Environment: real
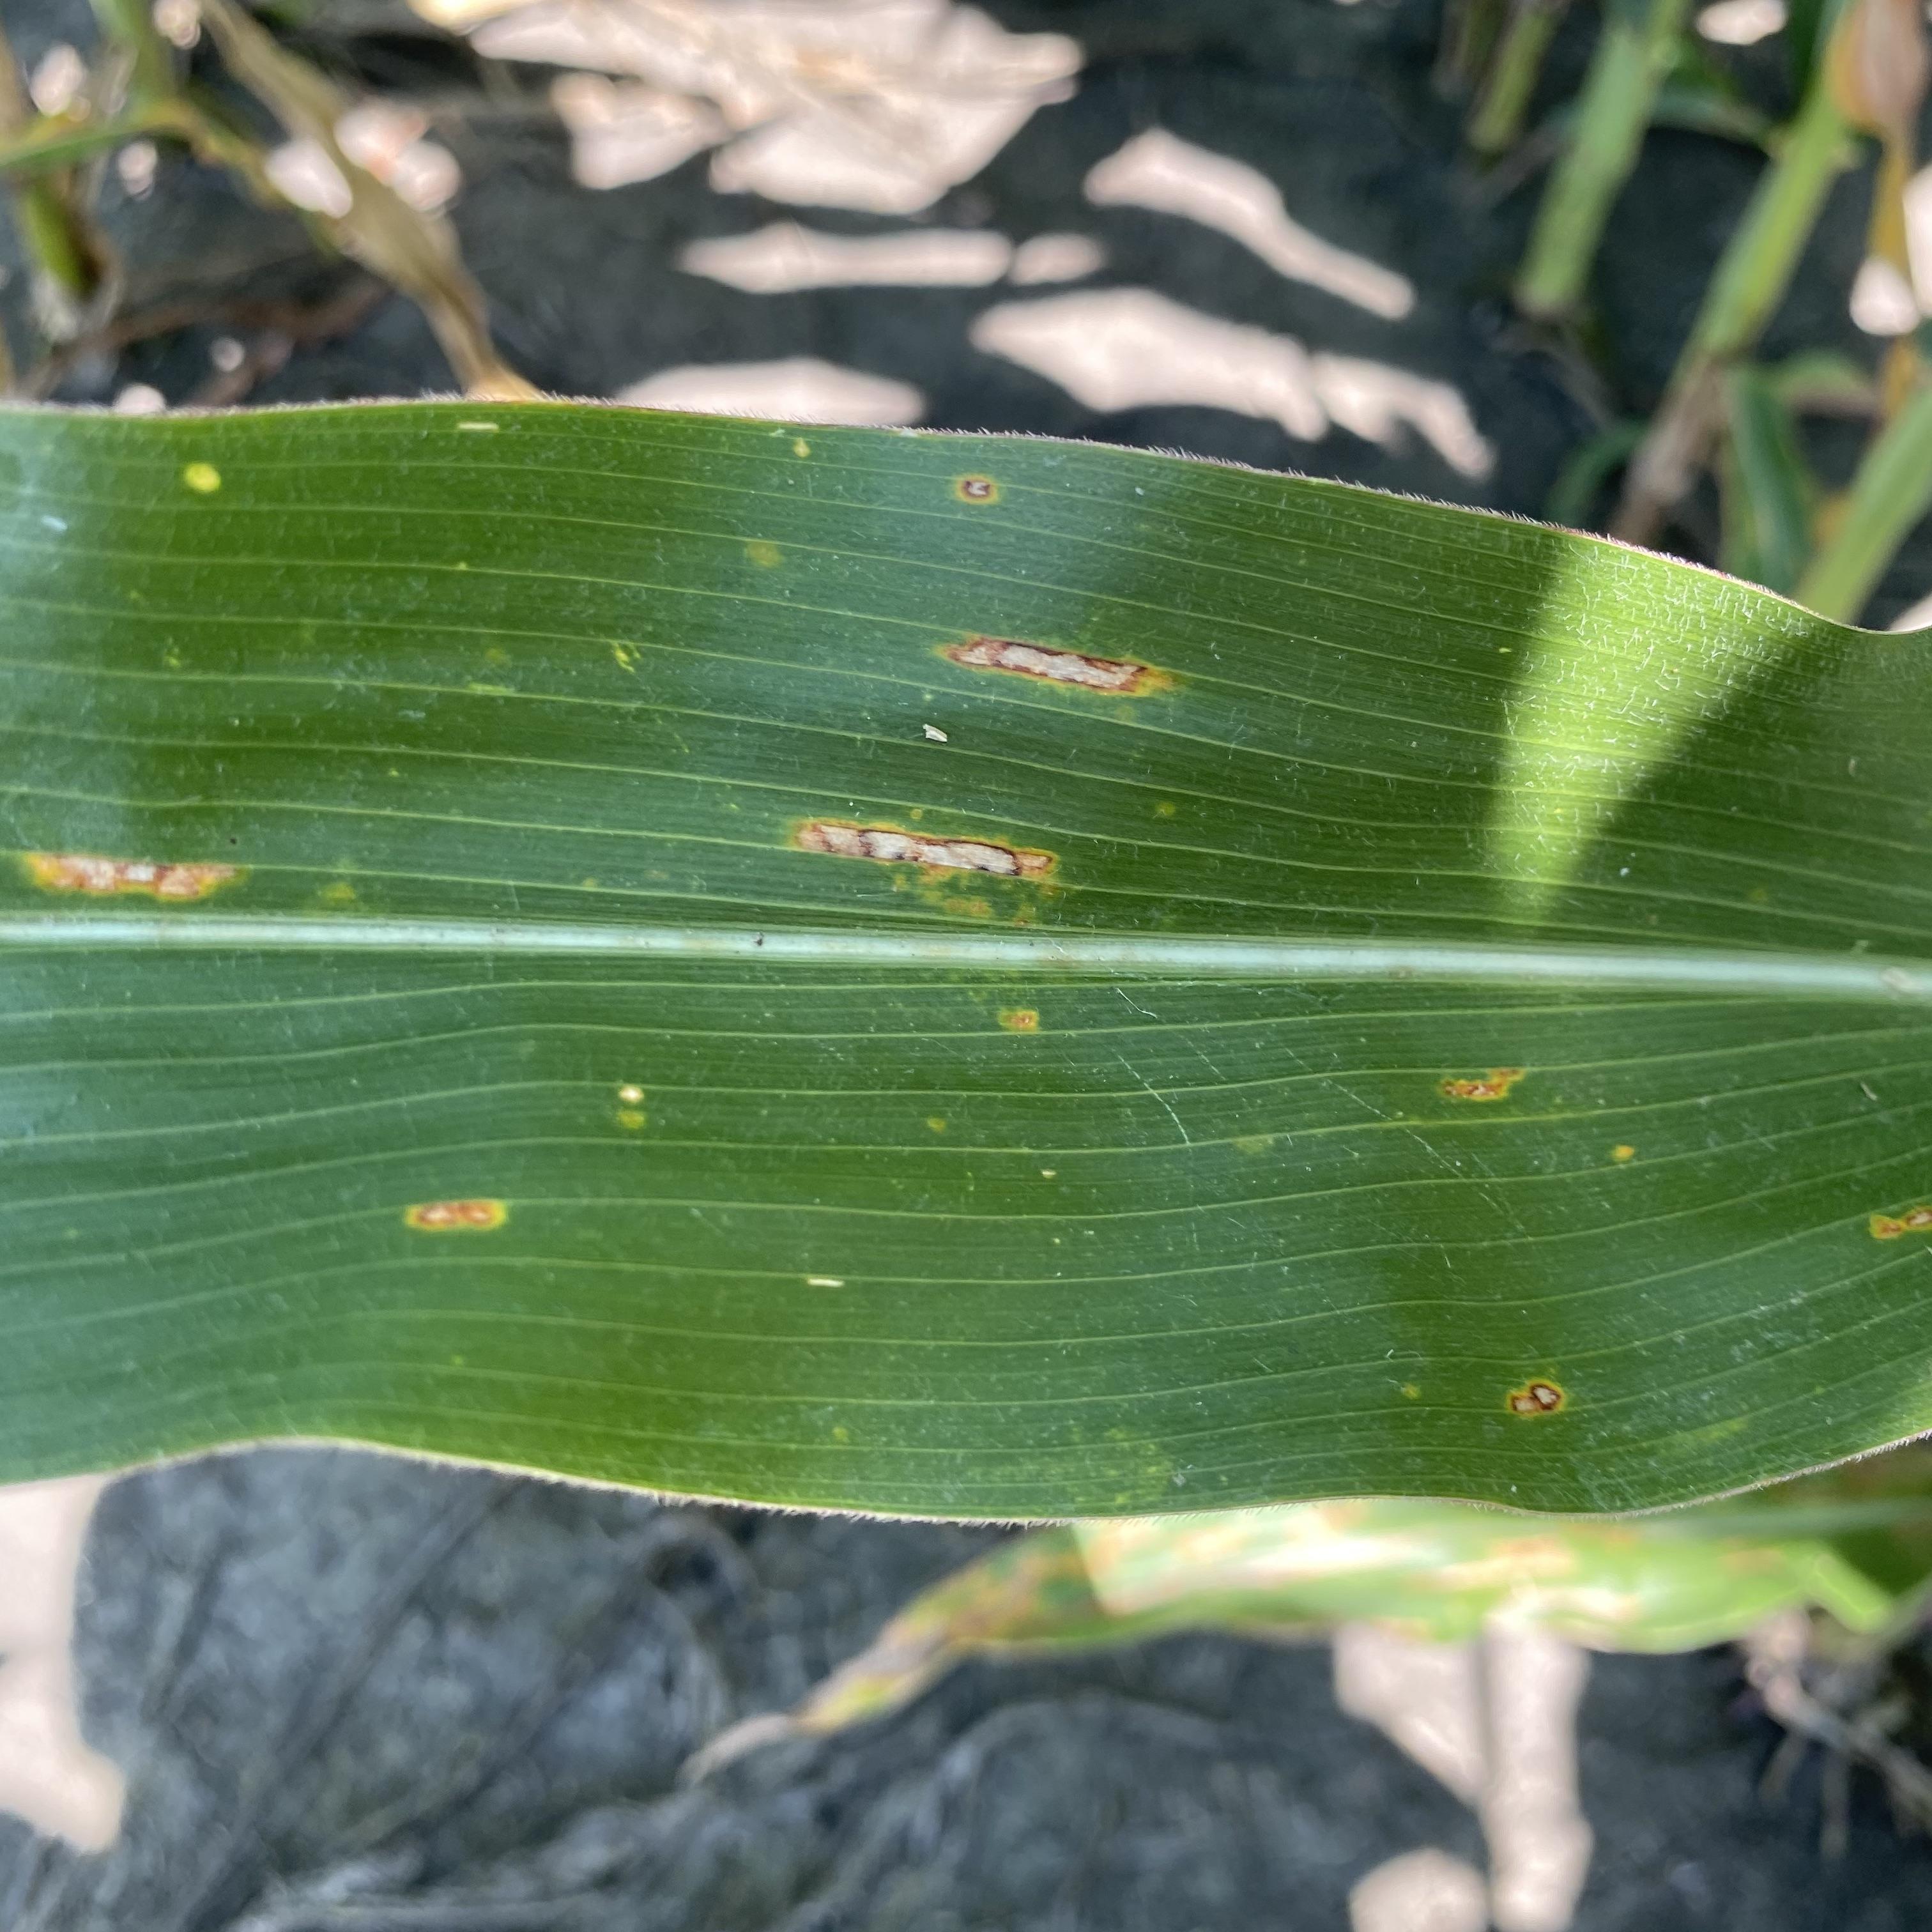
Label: gray_leaf_spot